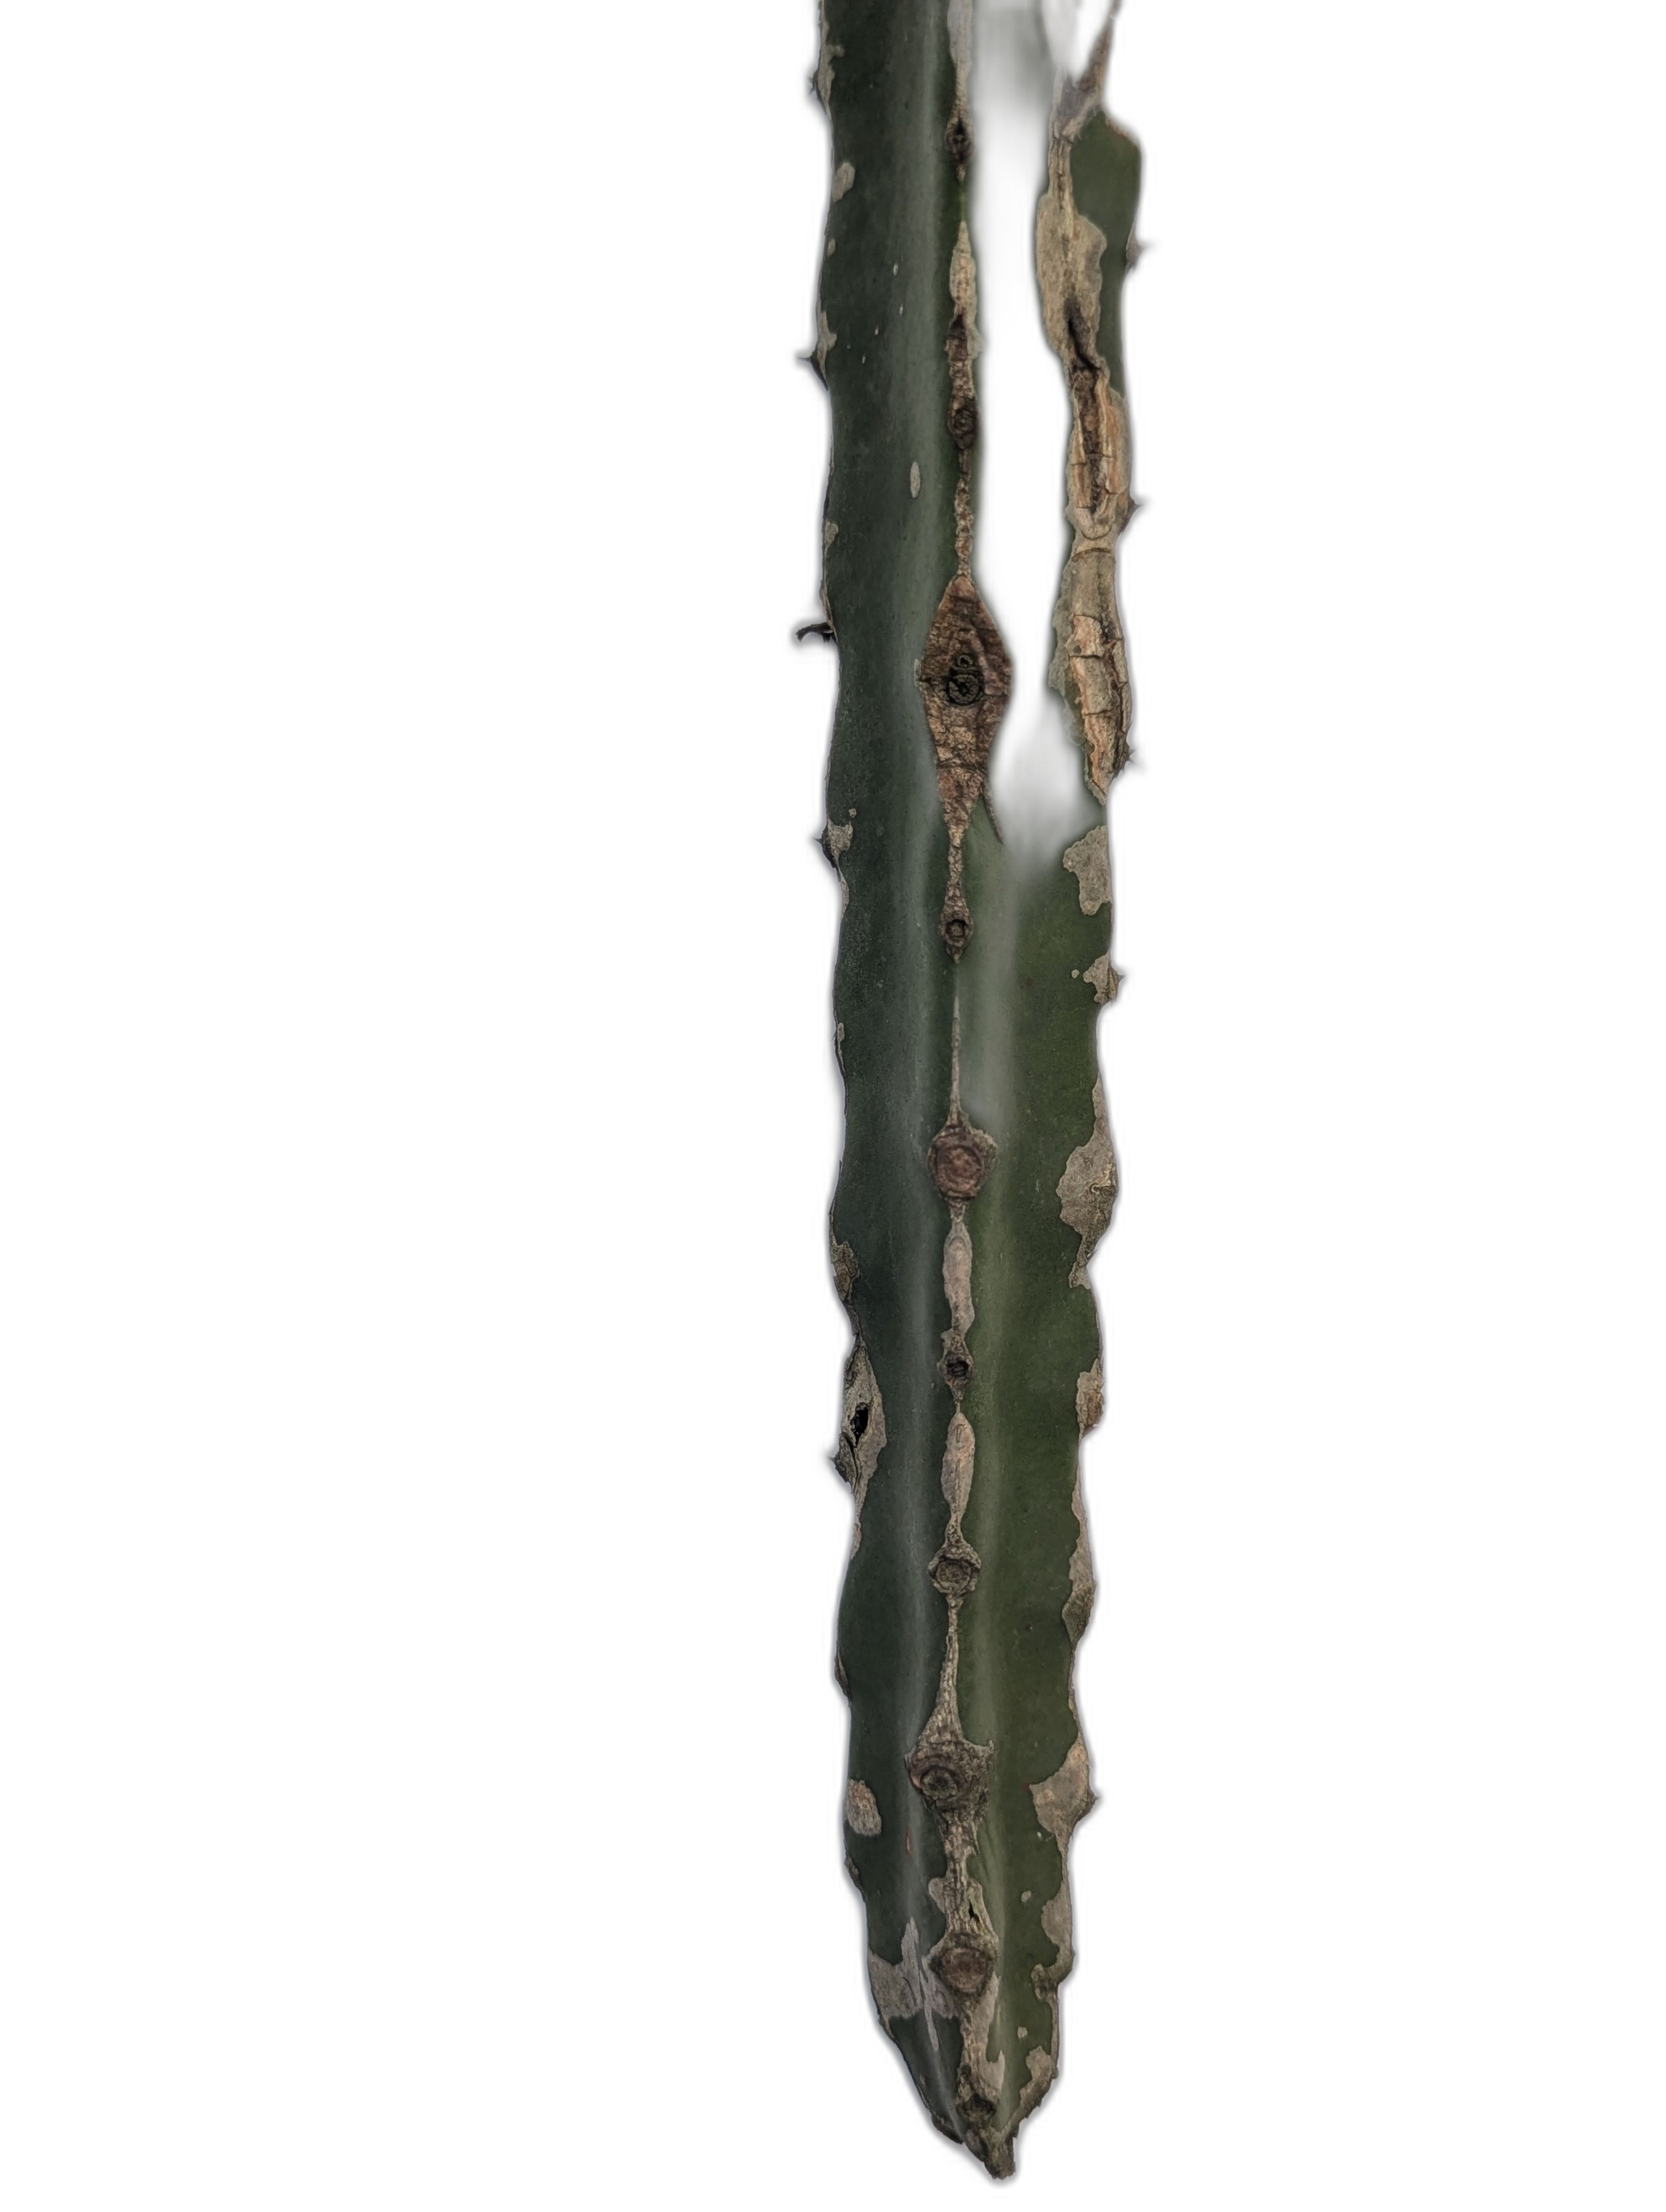
Label: Bad leaf